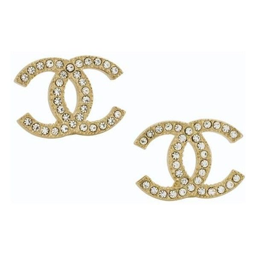
i will own a pair .